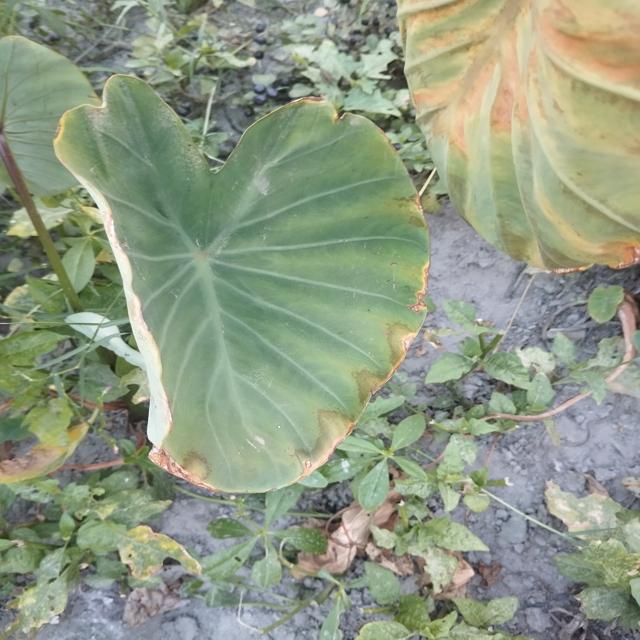
Label: Mid_Blight